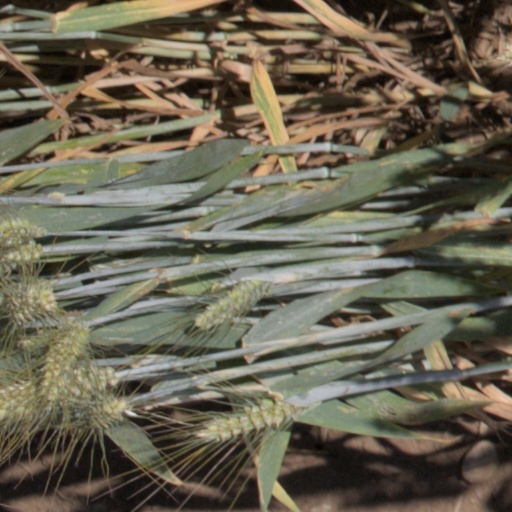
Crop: wheat